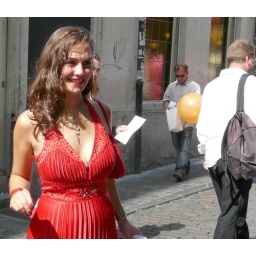
Women in red dress